Telegraphist

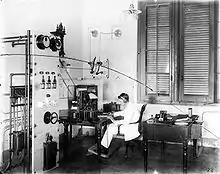
Telegrapher, dated before 1927 from the Tropenmuseum collection

A telegraphist (British English), telegrapher (American English), or telegraph operator is a person who uses a telegraph key to send and receive Morse code messages in a telegraphy system. These messages, also called telegrams, can be transmitted electronically by land lines, or wirelessly by radio.